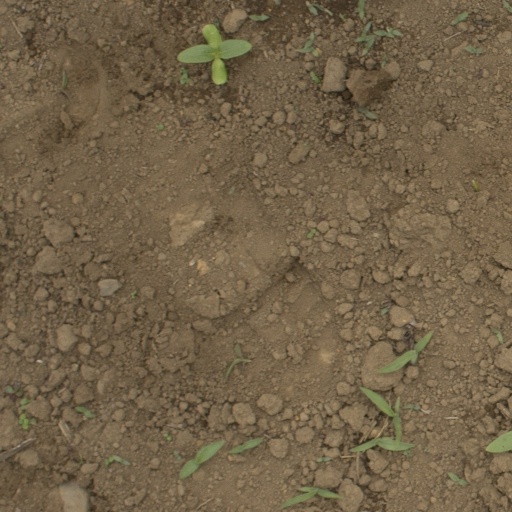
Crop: Jerusalem artichoke